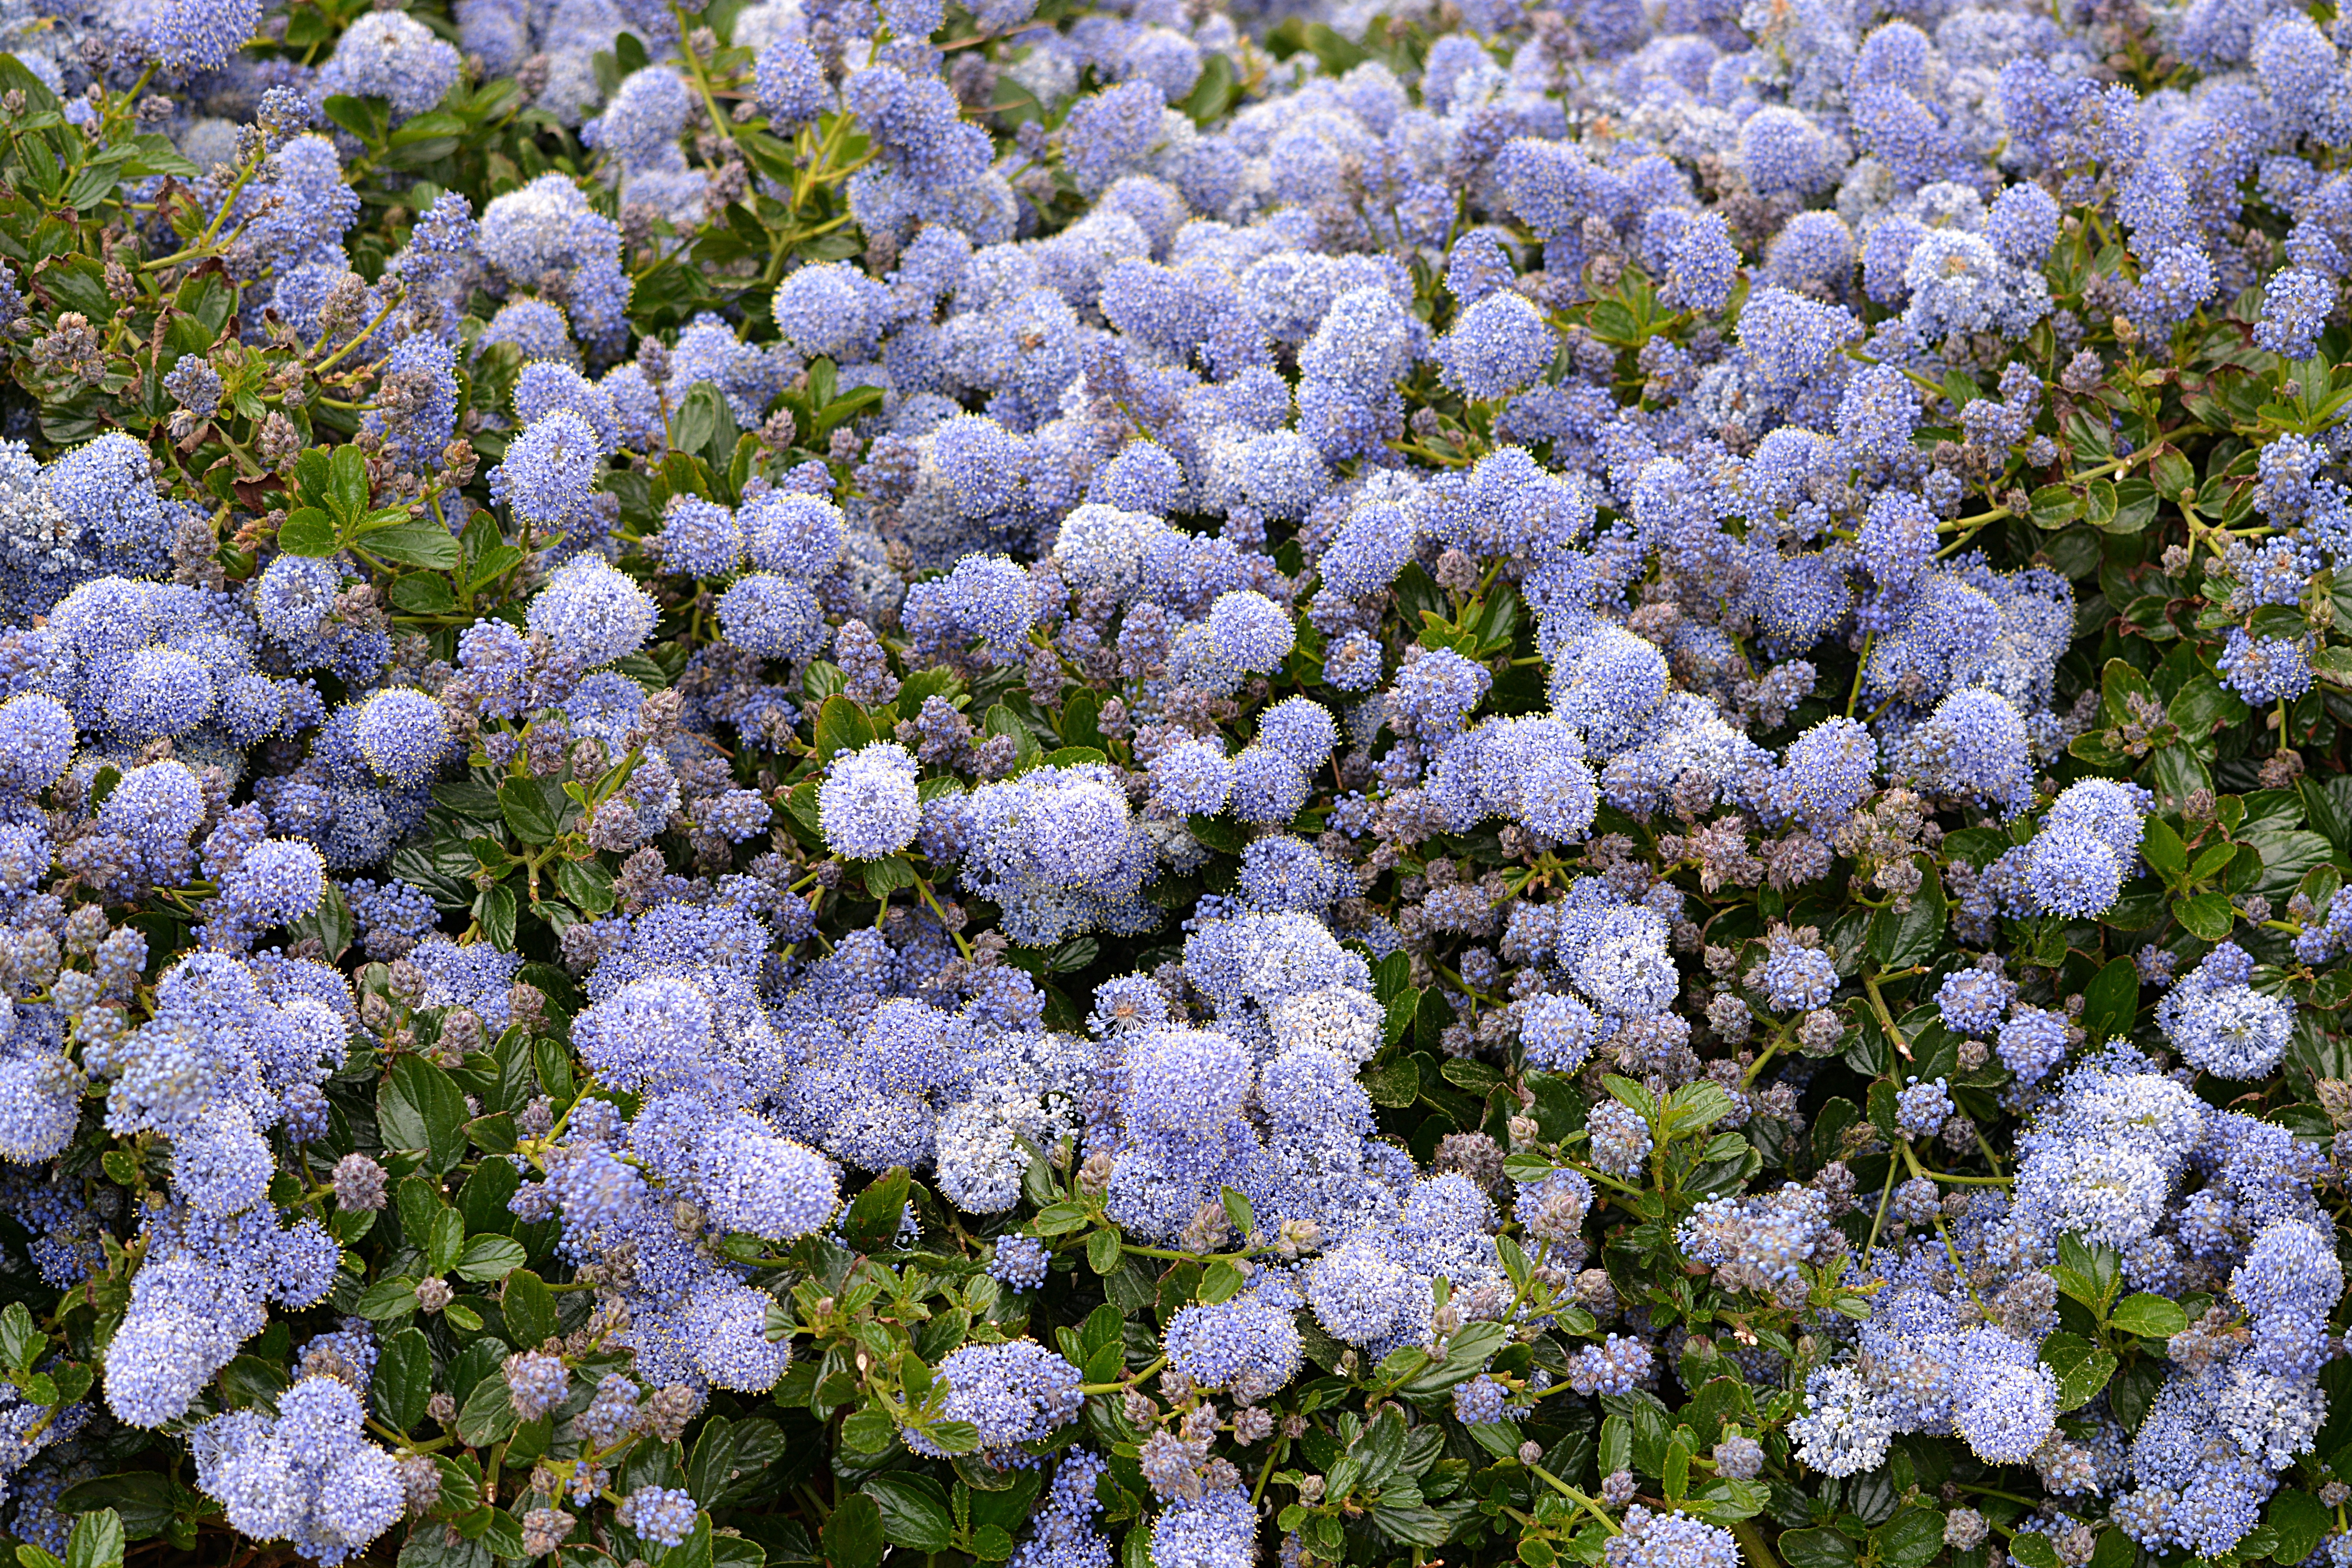
nature, blossom, plant, flower, botany, blue, flora, wildflower, flowers, vegetation, shrub, flower garden, flowering, candytuft, bowls, flowering plant, daisy family, subshrub, land plant, evergreen candytuft, alyssum